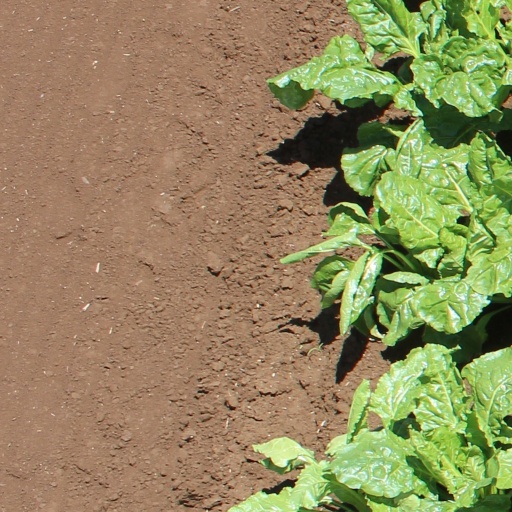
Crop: sugar beet